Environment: real
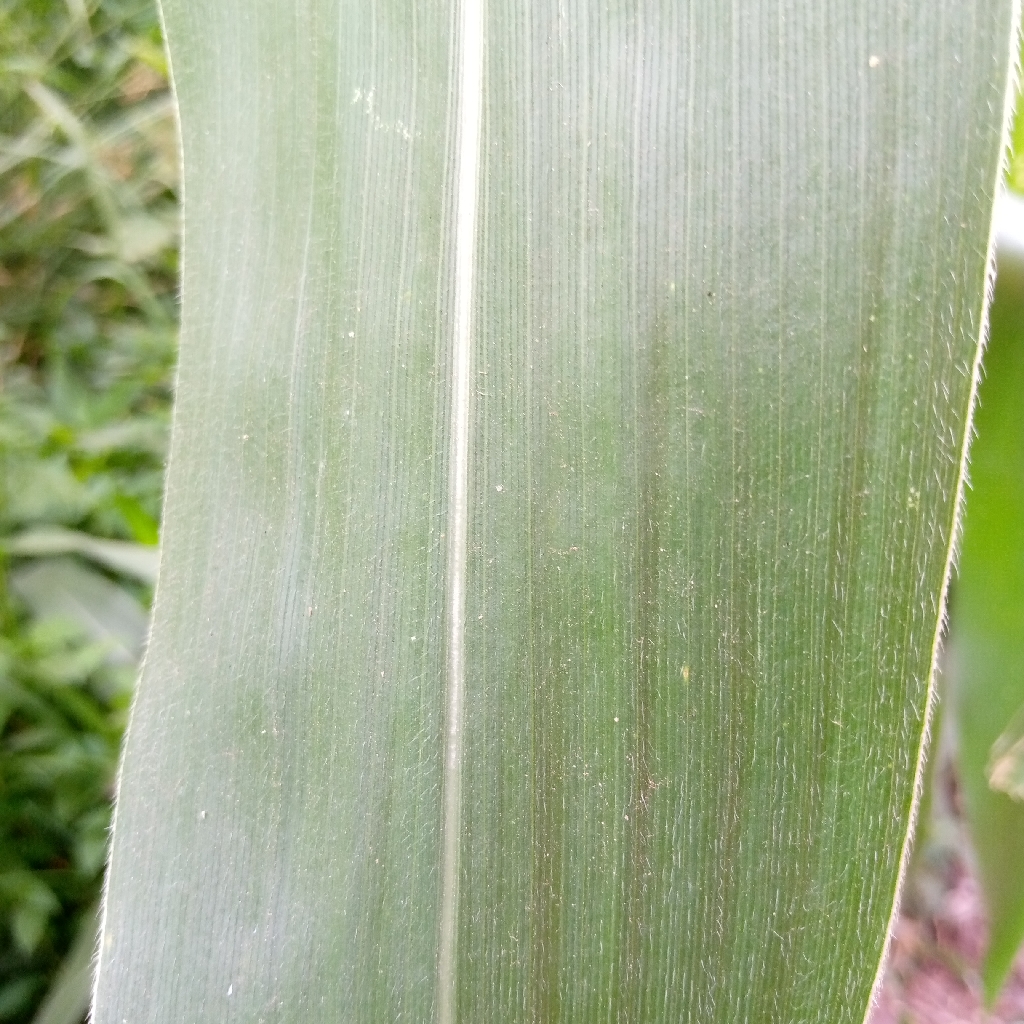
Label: healthy